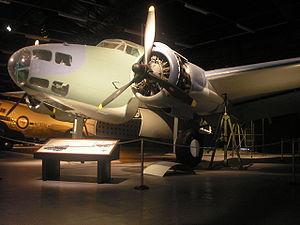
Maurice Parisot, né le 26 septembre 1899 à Bar-le-Duc, mort le 6 septembre 1944 à Toulouse, est un résistant français, fondateur et chef du Bataillon de guérilla de l'Armagnac.